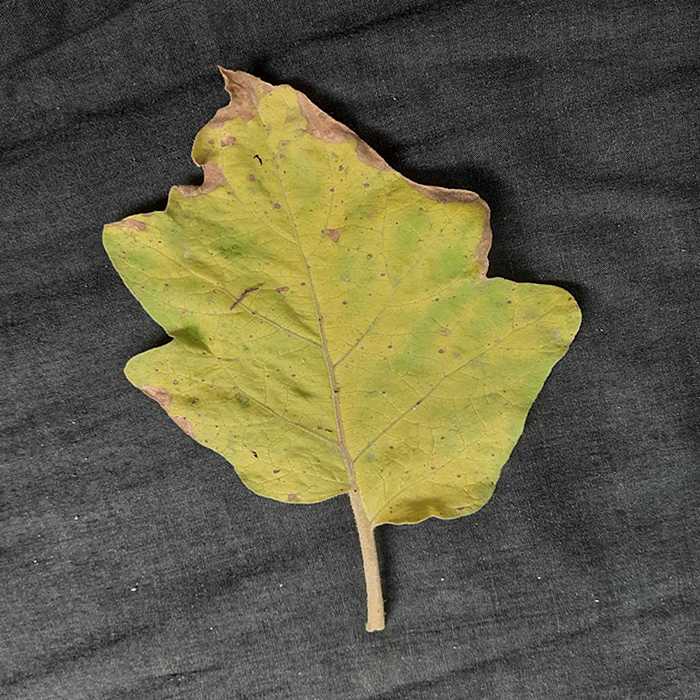
Plant: Eggplant
Label: Eggplant verticillium wilt